Pennsylvania-class battleship

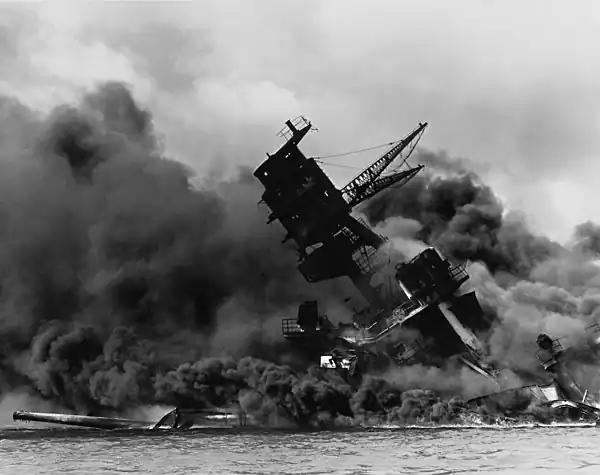
"Arizona" burning after the Japanese attack on Pearl Harbor

"Arizona" was the one approved battleship for the fiscal year 1914. Secretary of the Navy George von Lengerke Meyer had requested three battleships for that fiscal year, citing the former policy of building two per year, plus an additional ship to make up for authorizing only "Pennsylvania" in the previous year, but congressional compromises once again approved only one new battleship. "Arizona" was authorized on 4 March 1913, but to avoid a lengthy delay between the two, the ship was ordered much more quickly, on 24 June, by giving the contract to a navy-owned shipyard.